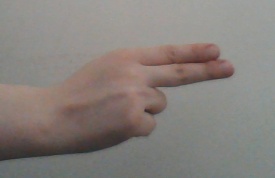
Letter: ain